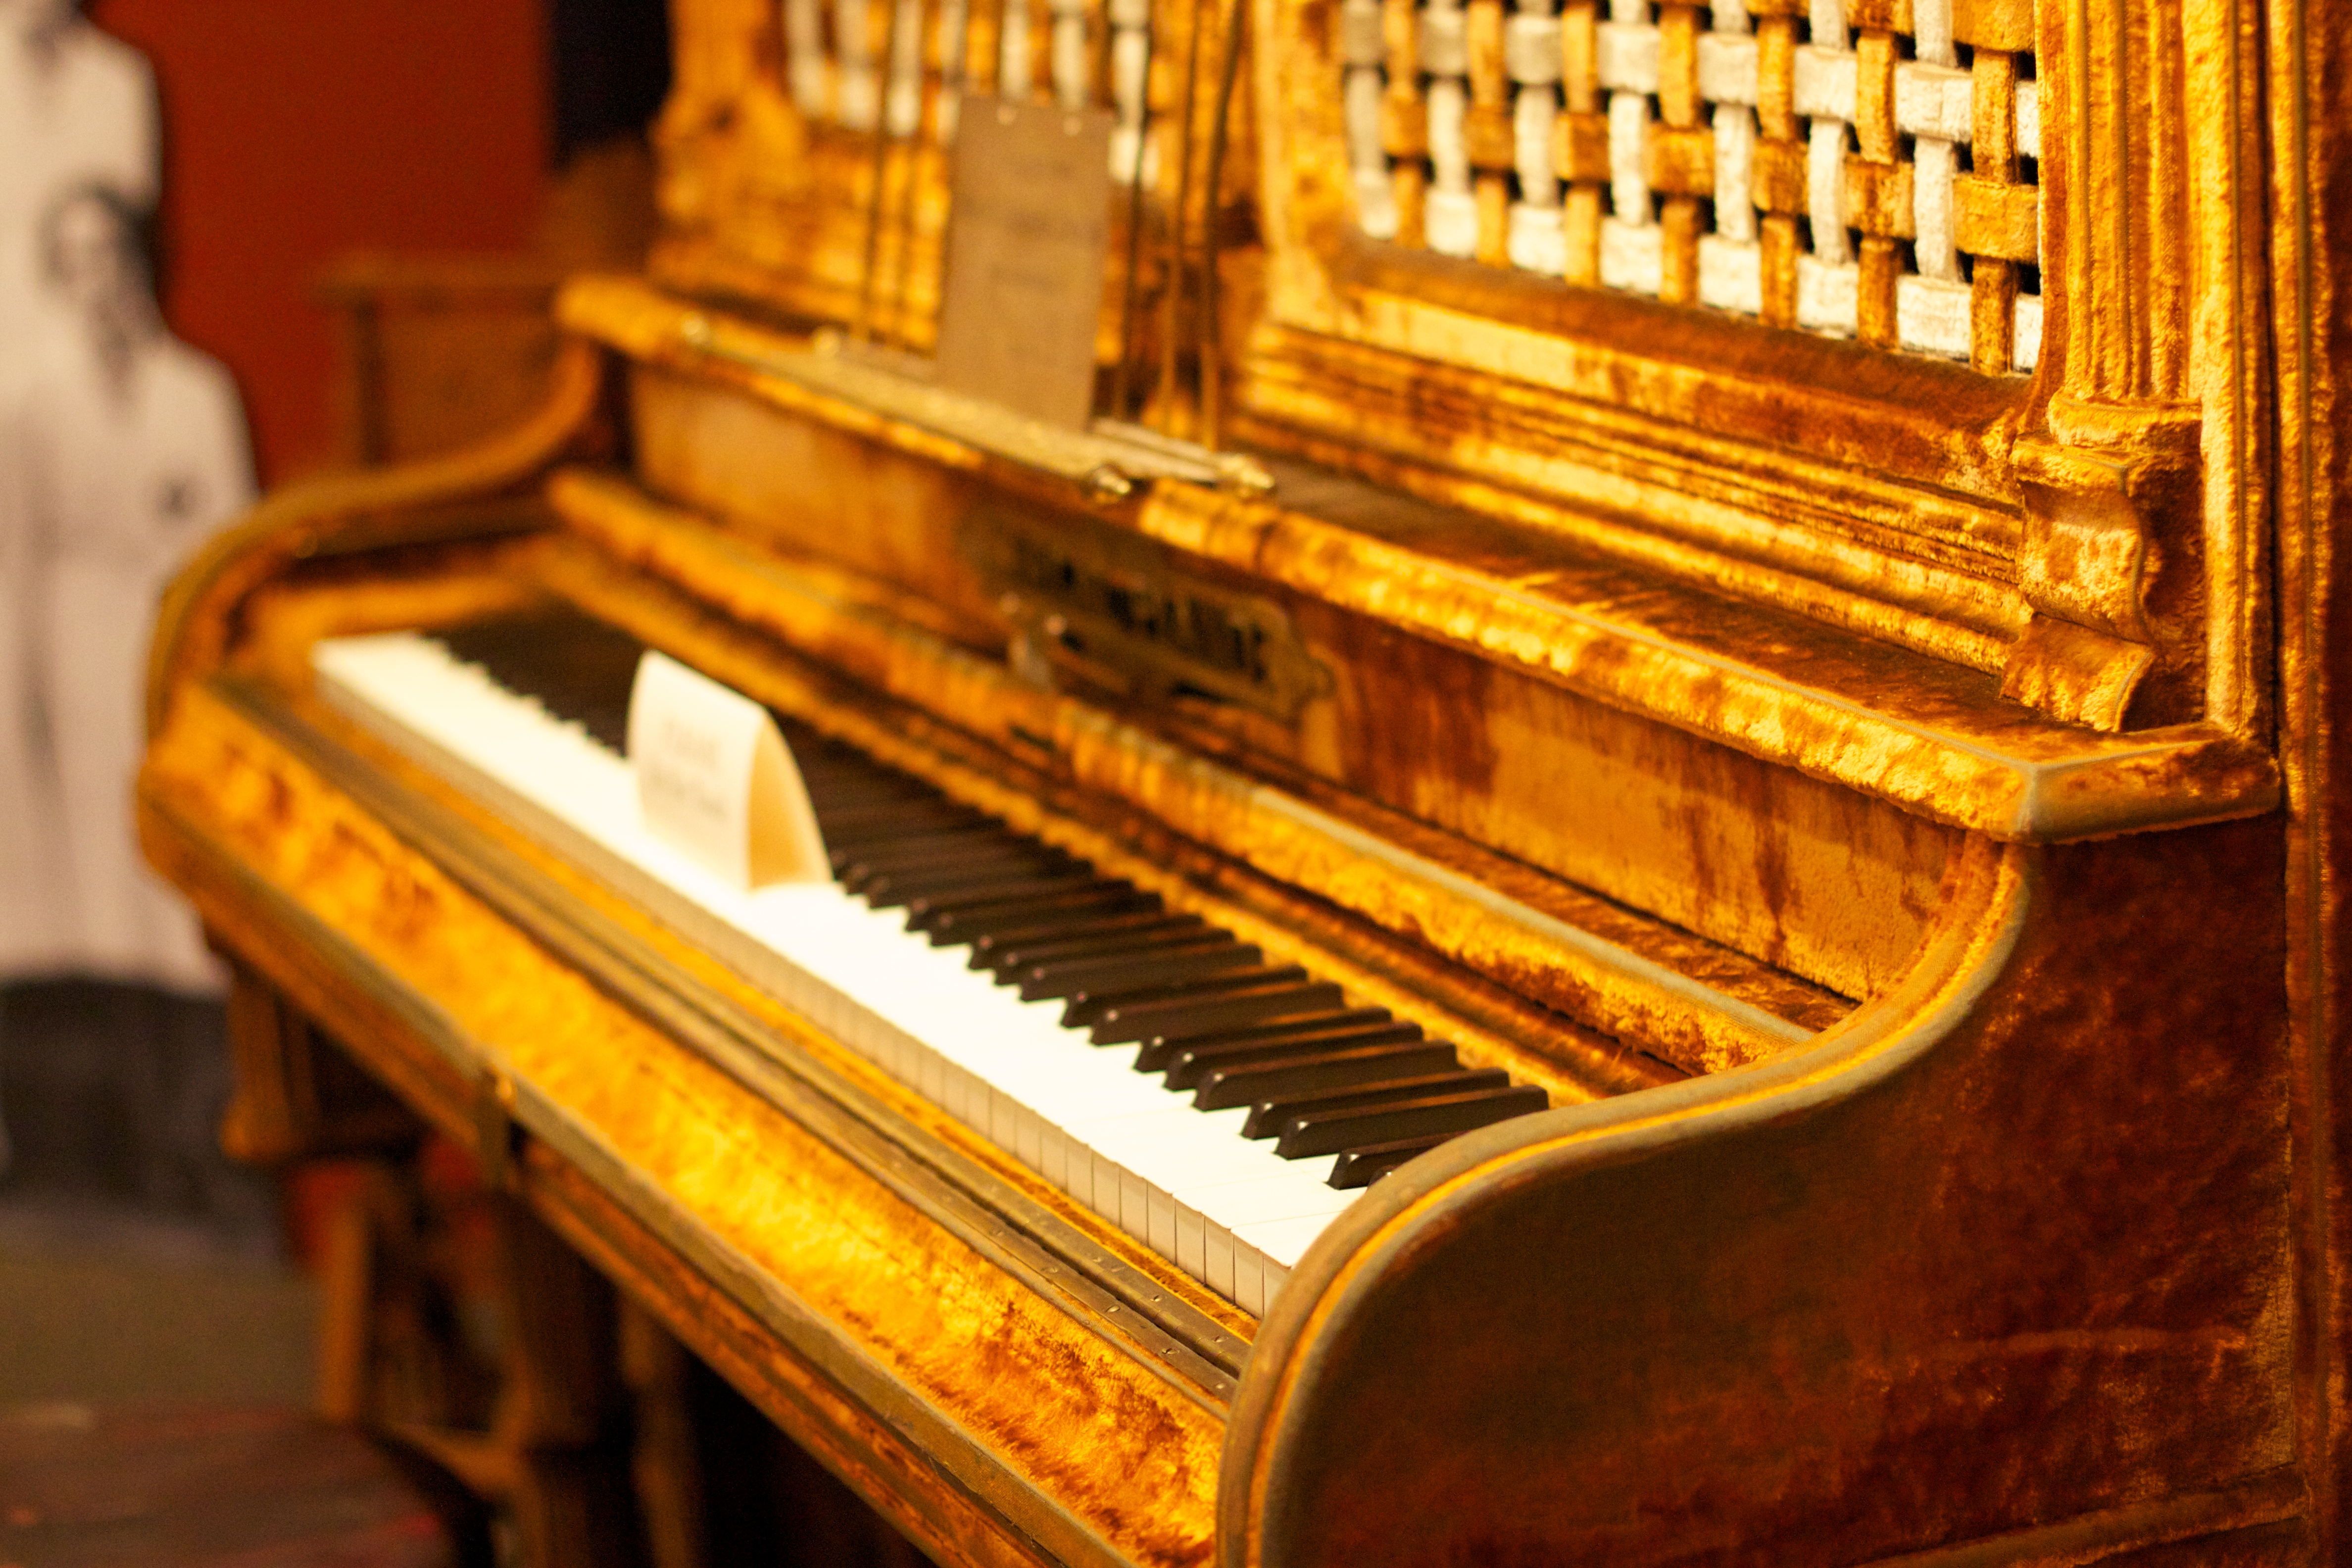
keyboard, technology, piano, musical instrument, organ, odyssey, classical music, organist, string instrument, spinet, electronic device, computer component, player piano, fortepiano, harpsichord, celesta